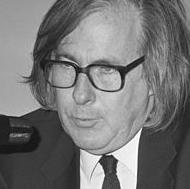
Age: 49